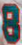
Number: 8